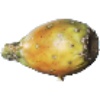
Label: cactus_fruit